Fabio Capello

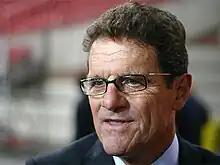
Capello as manager of the England national team in 2009

Building for the 1993–94 season, Capello signed Christian Panucci, Brian Laudrup, Florin Răducioiu and Marcel Desailly. Playing the former defender Desailly as a holding midfielder allowed the rest of the midfield to push on and attack. His side lost 3–2 to São Paulo in the 1993 Intercontinental Cup and 2-1 overall to Parma in the 1993 European Super Cup, but defended the Serie A title, the club's third consecutive "Scudetto", and won the 1994 Champions League final with a 4–0 victory over Johan Cruyff's Barcelona "Dream Team". Due to injuries endured by several of the club's attacking stars, in particular Van Basten, Milan only scored 36 goals in 34 games in the league that season, but finished with the best defence in Italy, conceding just 15 goals. The club's back four at the time, primarily made up by Mauro Tassotti, Franco Baresi, Alessandro Costacurta and Maldini, is regarded as one of the greatest defences of all time; the club's defensive strength under Capello helped Milan's goalkeeper Rossi achieve the longest streak without conceding a goal in Serie A history during the 1993–94 season: in an 11-match span, from 12 December 1993 to 27 February 1994, Milan's defence went unbeaten for 929 consecutive minutes. The record was broken by Juventus' Gianluigi Buffon during the 2015–16 season.